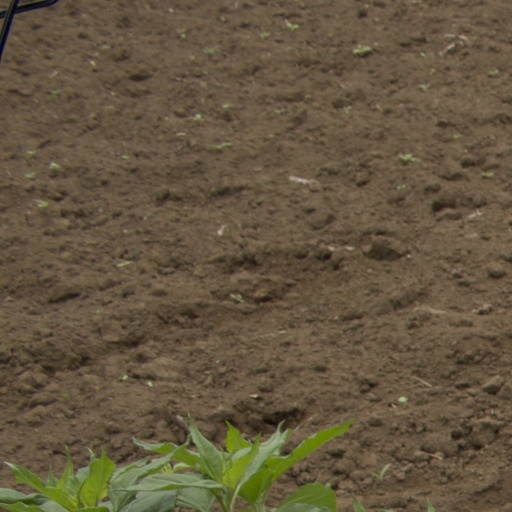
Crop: Jerusalem artichoke